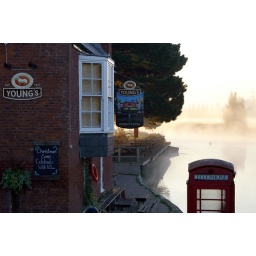
The glowing mists - the old telephone kiosk and the signs - all working in juxtaposition to each other...